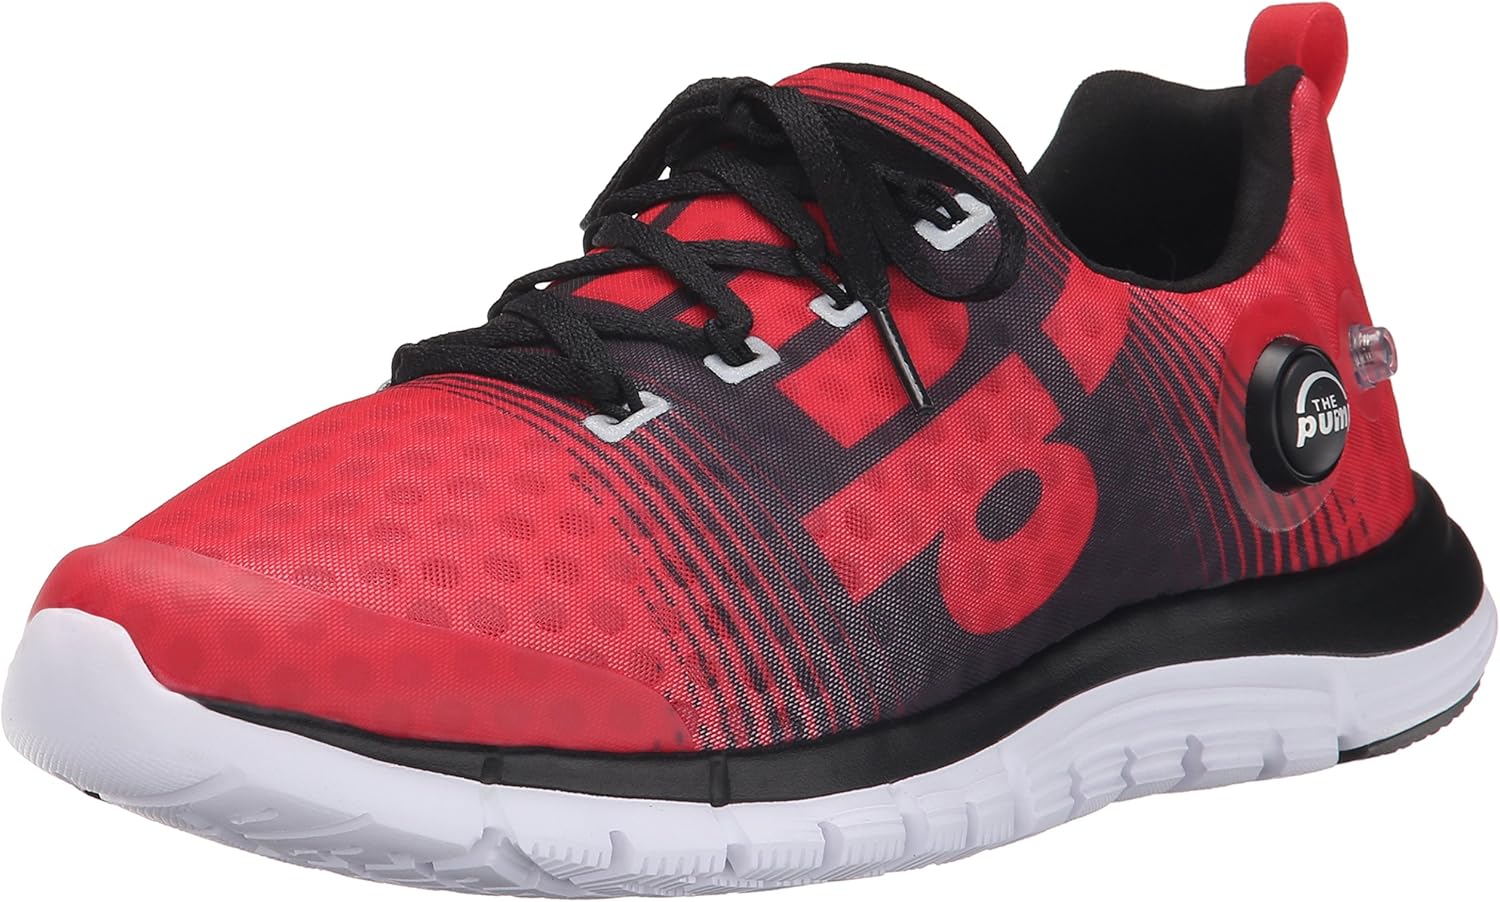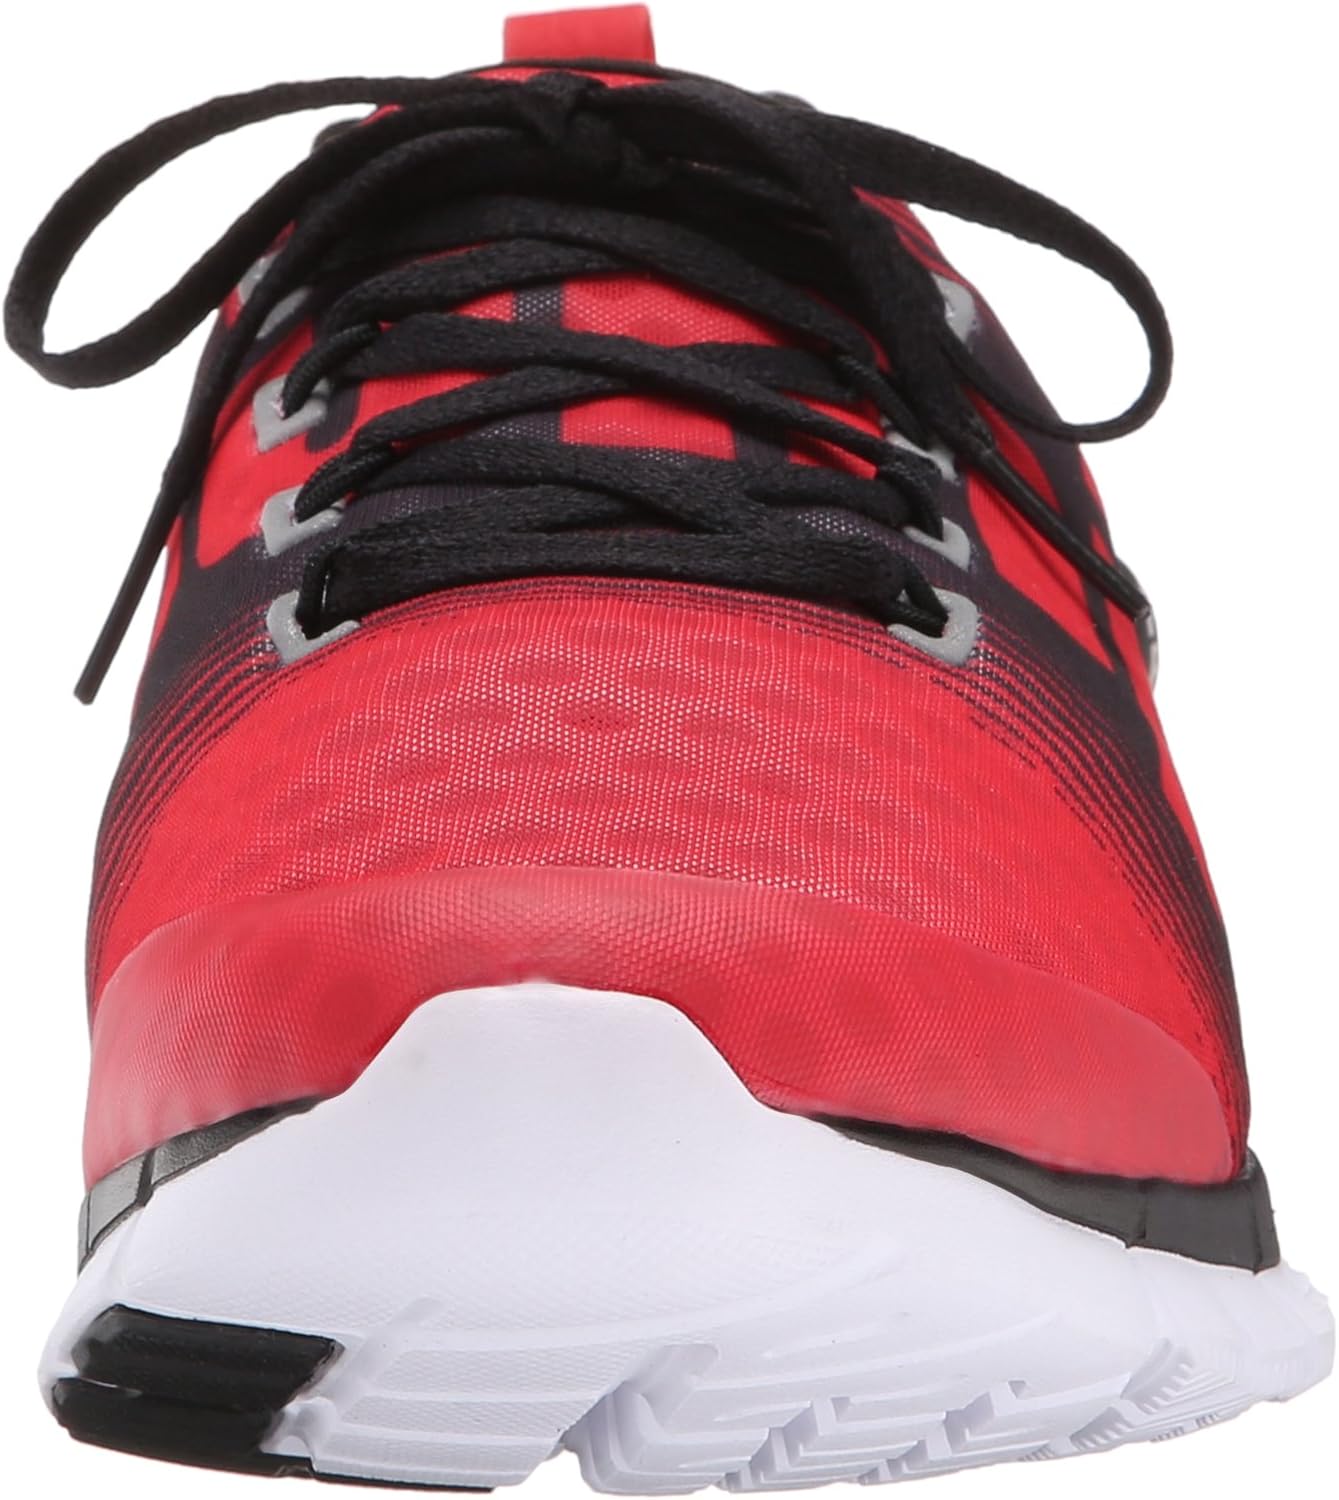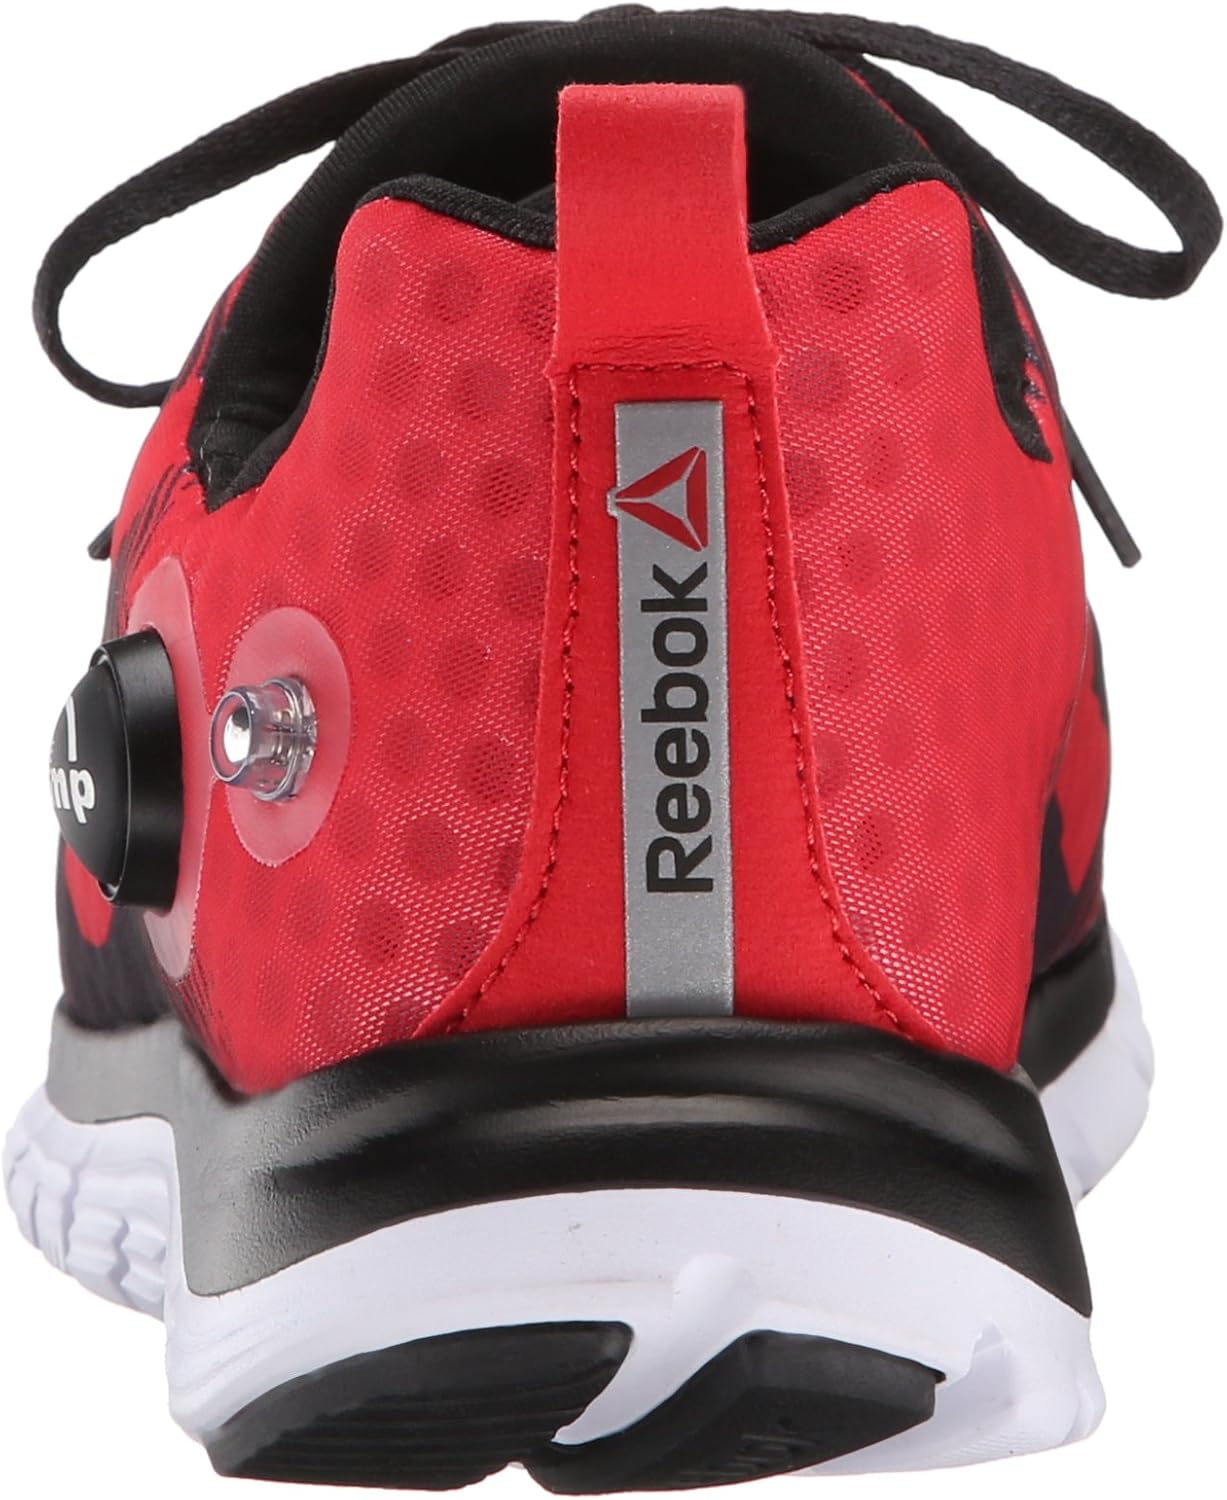
Reebok Zpump Fusion MSH Running Shoe (Little Kid/Big Kid)
Category: AMAZON FASHION
Reebok was founded for one of the best reasons possible: athletes wanted to run faster. So in the 1890s, Joseph William Foster made some of the first known running shoes with spikes in them. By 1895, he was in business making shoes by hand for top runners; and before long his fledgling company, J.W. Foster and Sons, developed an international clientele of distinguished athletes.
Features: 100% Textile and Synthetic | Rubber sole